Air burst

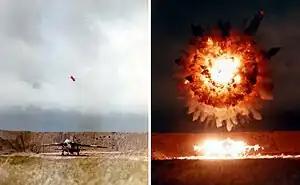
UGM-109 Tomahawk missile detonates above a test target, 1986.

An air burst or airburst is the detonation of an explosive device such as an anti-personnel artillery shell or a nuclear weapon in the air instead of on contact with the ground or target. The principal military advantage of an air burst over a ground burst is that the energy from the explosion, including any shell fragments, is distributed more evenly over a wider area; however, the peak energy is lower at ground zero.